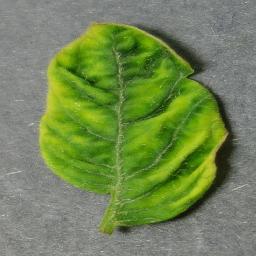
Label: Tomato___Tomato_Yellow_Leaf_Curl_Virus